Kevin Kingston

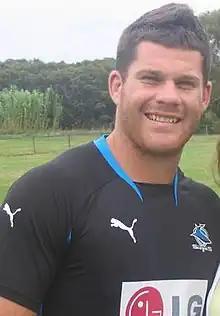
Kingston in 2008

From 2006 through 2008, Kingston was a regular part of the Cronulla-Sutherland Sharks side at hooker or off the bench.